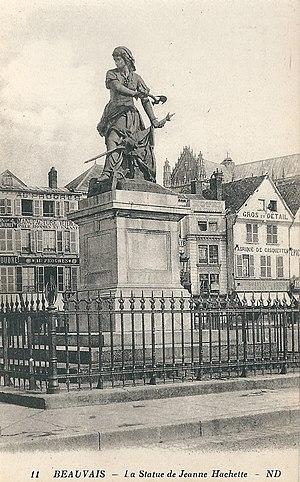
Carte postale ancienne de Beauvais (Oise, France)
Jeanne Laisné, dite Jeanne Fourquet au XVIᵉ siècle et plus connue sous le surnom de Jeanne Hachette à compter du XVIIᵉ siècle, née à Beauvais hypothétiquement vers 1454 et décédée à une date inconnue, est une figure emblématique de la résistance beauvaisienne face à Charles le Téméraire, duc de Bourgogne.
Vital Gabriel Dubray, dit Vital-Dubray, né le 27 février 1813 à Paris et mort dans la même ville le 1ᵉʳ octobre 1892, est un sculpteur français.
La Statue de Jeanne Hachette ou Monument à Jeanne Hachette est une statue représentant Jeanne Hachette. Œuvre de Vital Gabriel Dubray, elle est inaugurée en 1851 sur la place Jeanne-Hachette à Beauvais dans l'Oise en France.